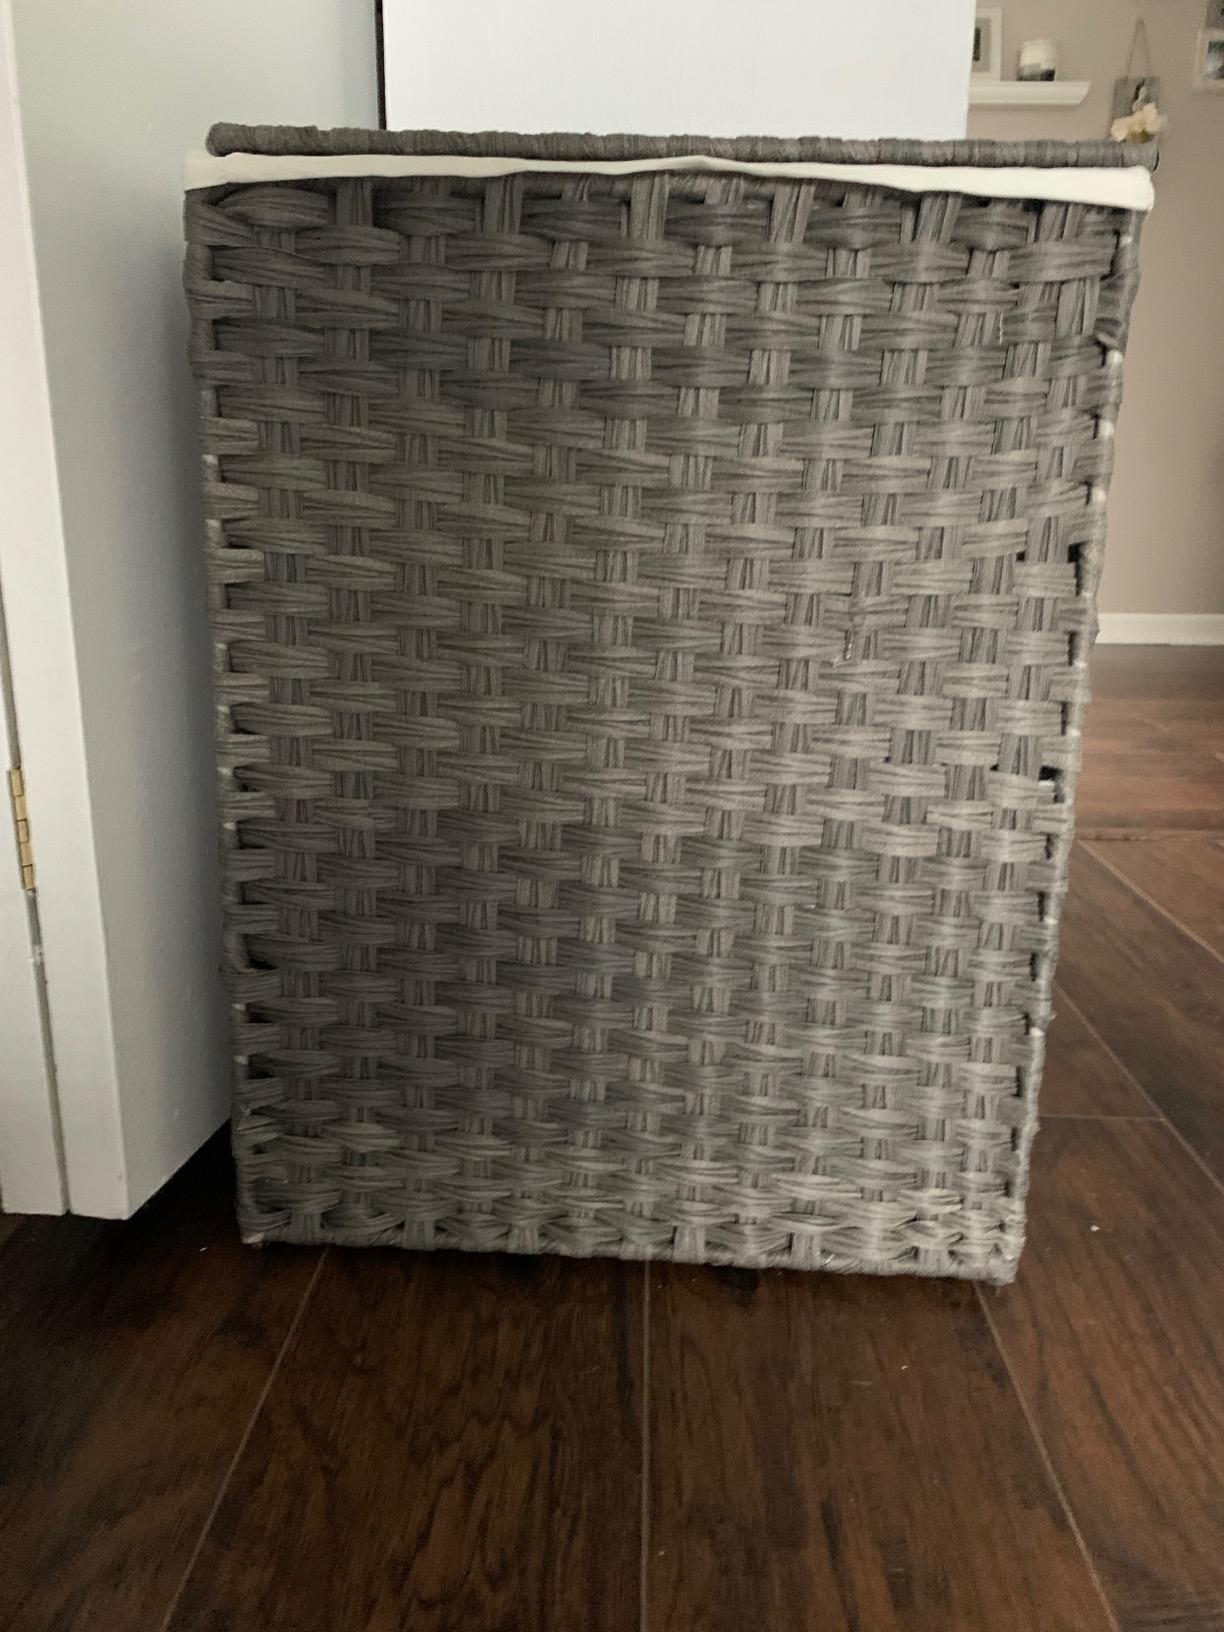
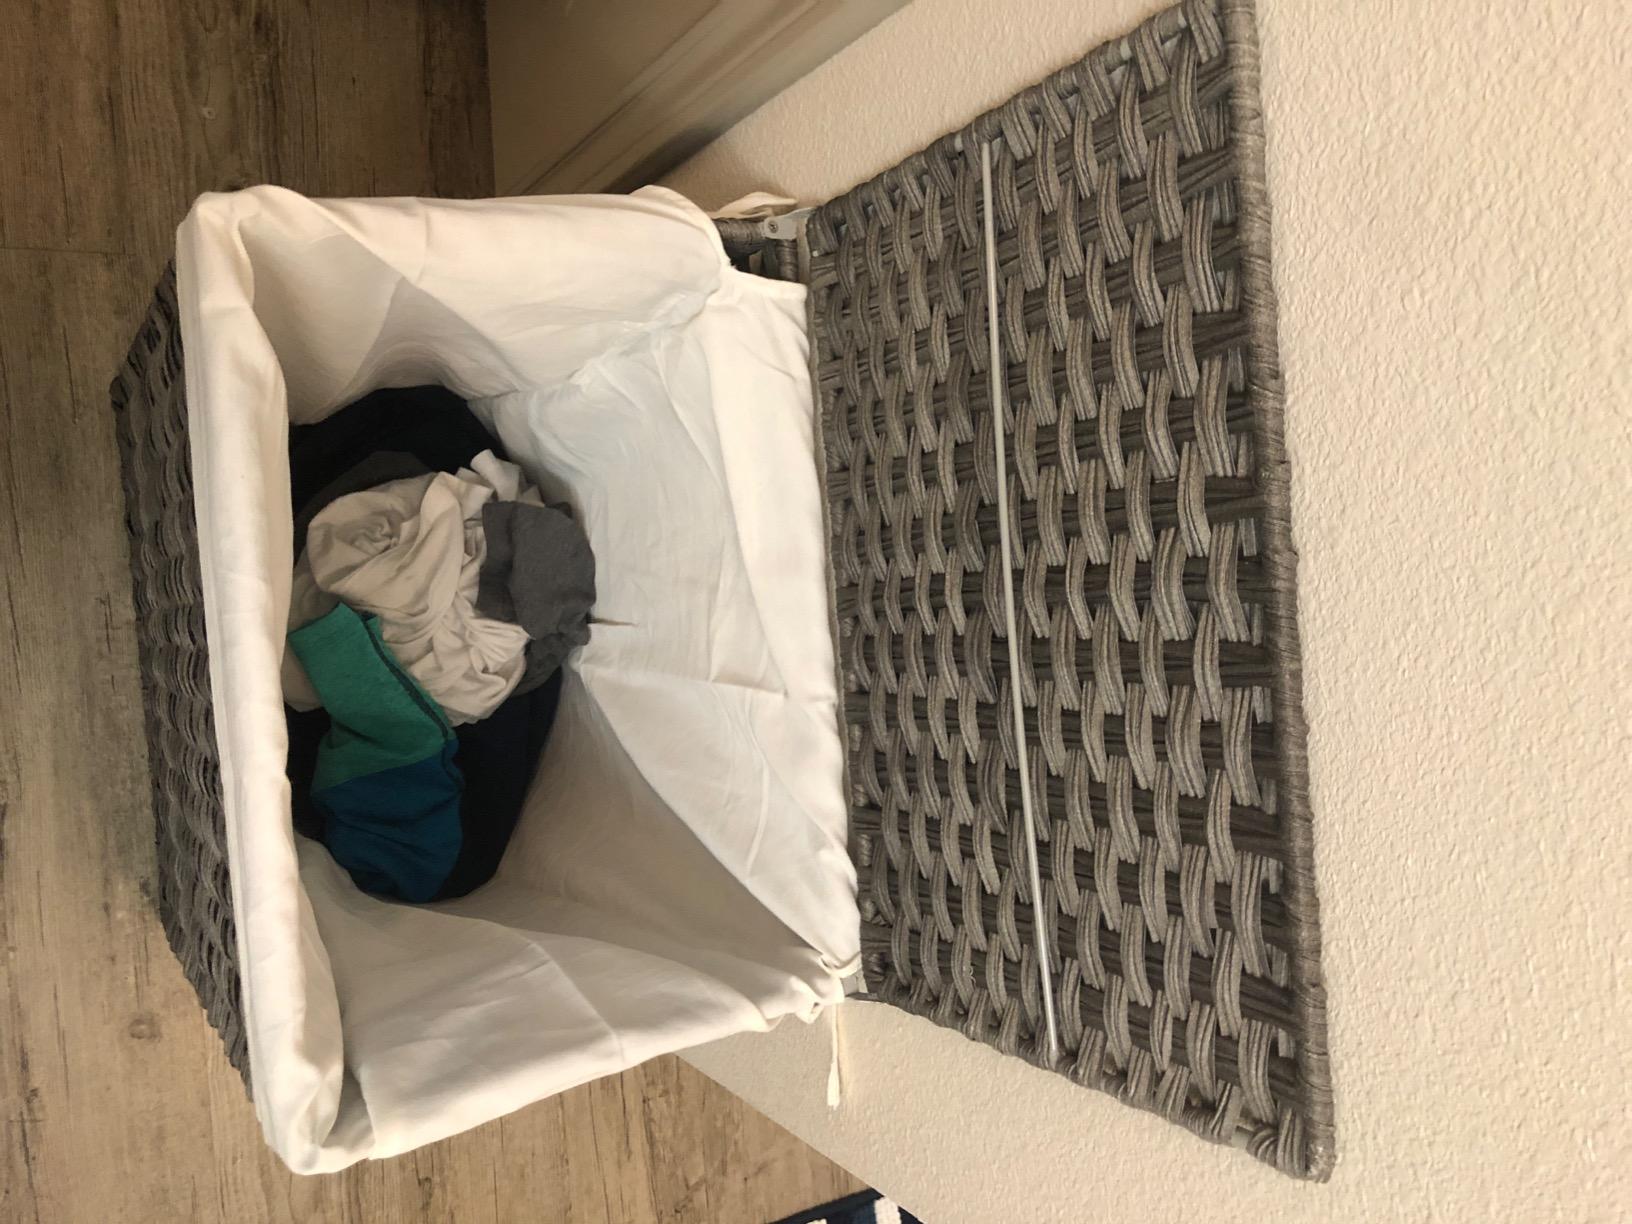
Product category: items_hamper
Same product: yes